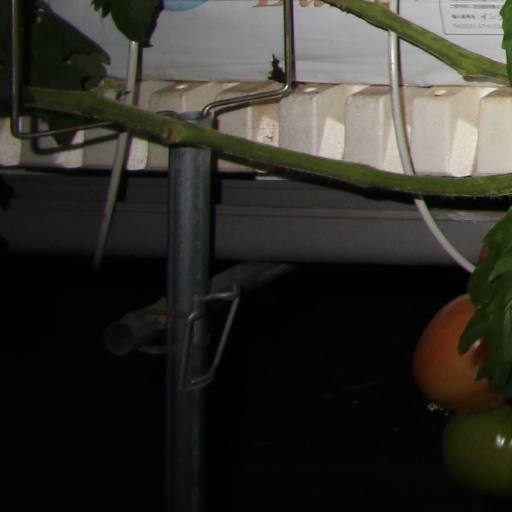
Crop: tomato